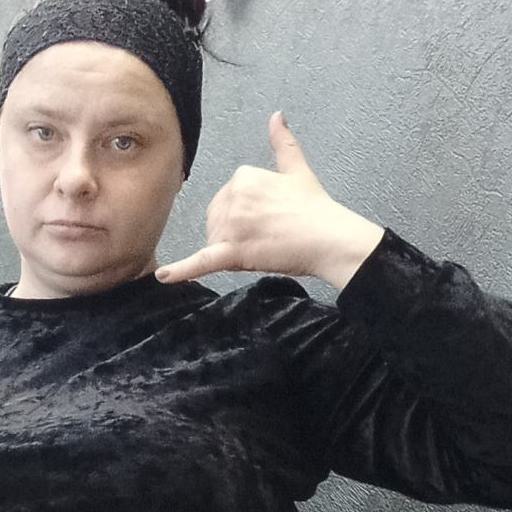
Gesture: call